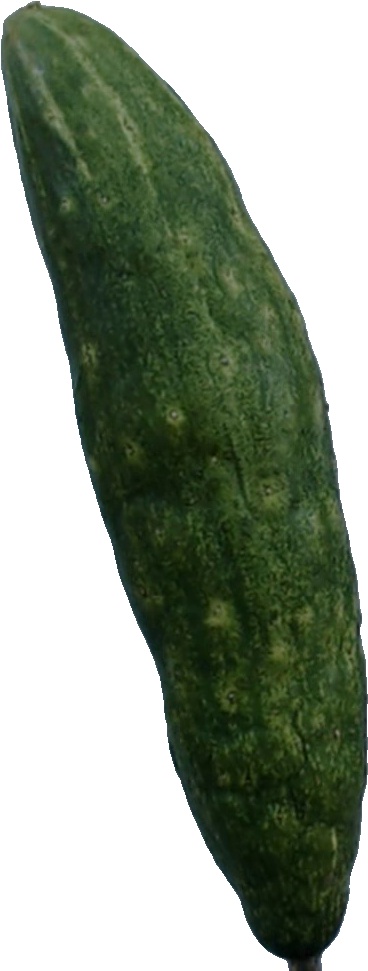
Label: cucumber_3